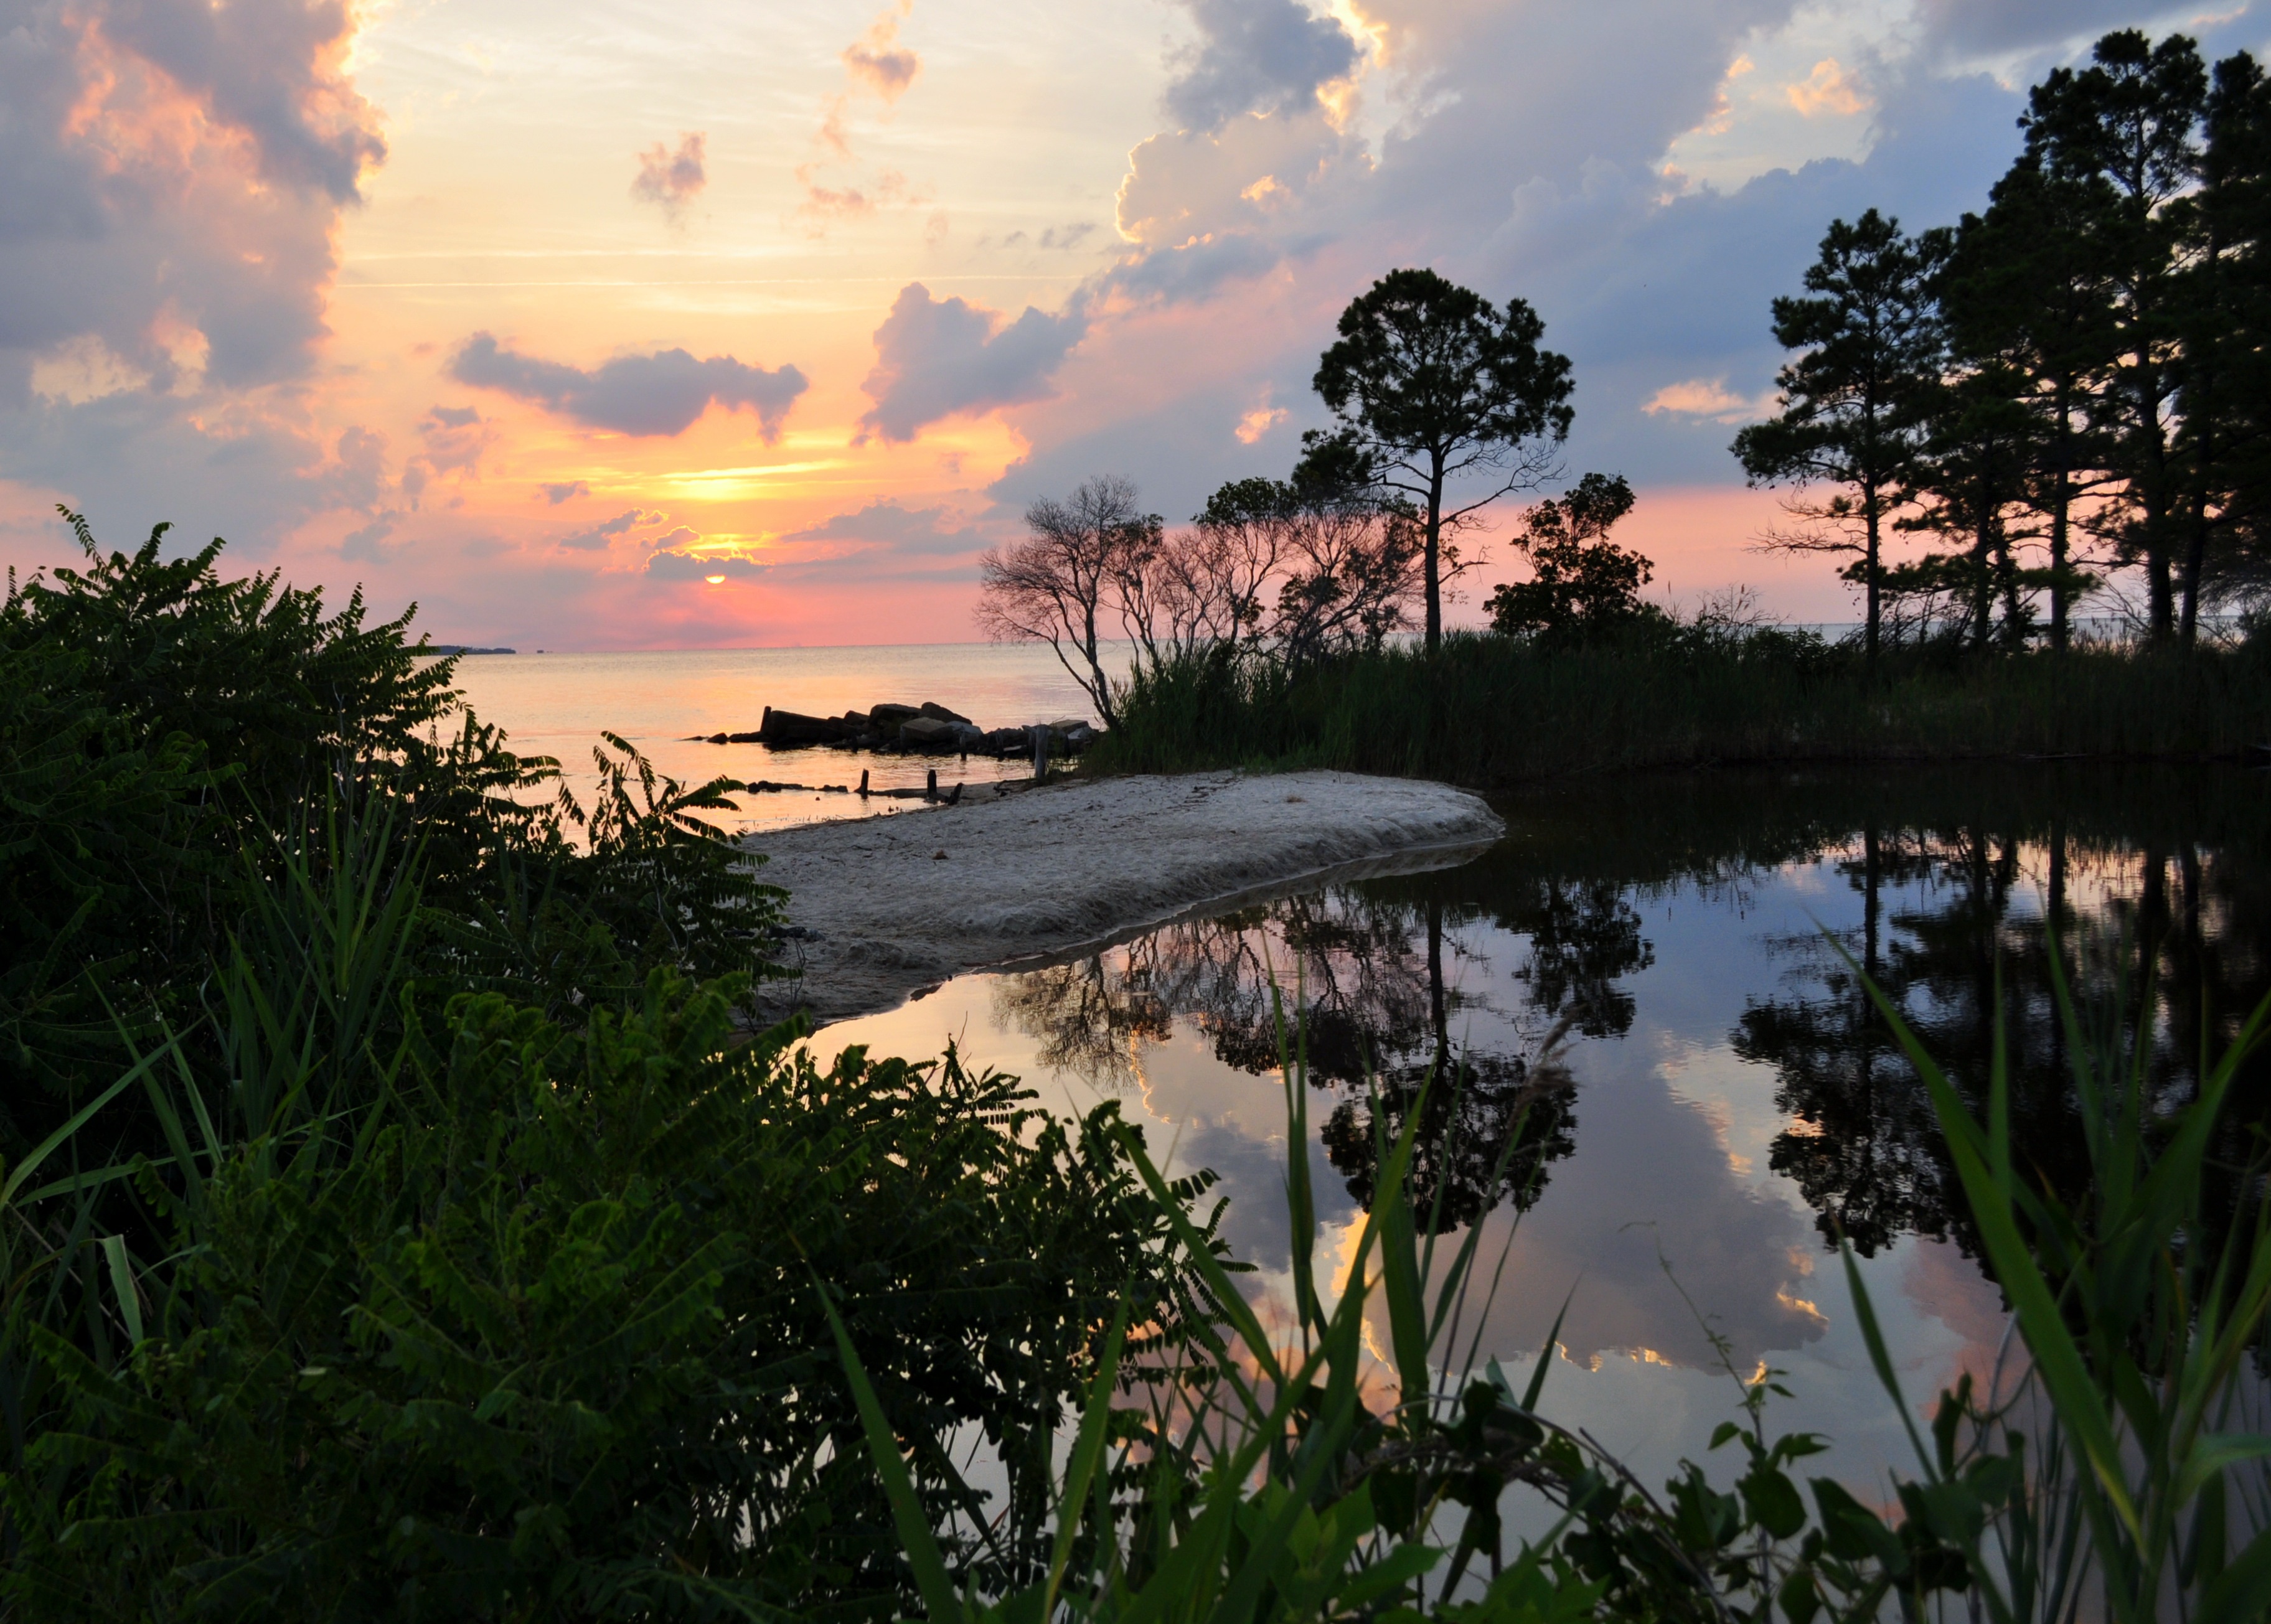
landscape, sea, coast, tree, water, nature, cloud, sunrise, sunset, sunlight, morning, shore, lake, dawn, dusk, evening, reflection, body of water, habitat